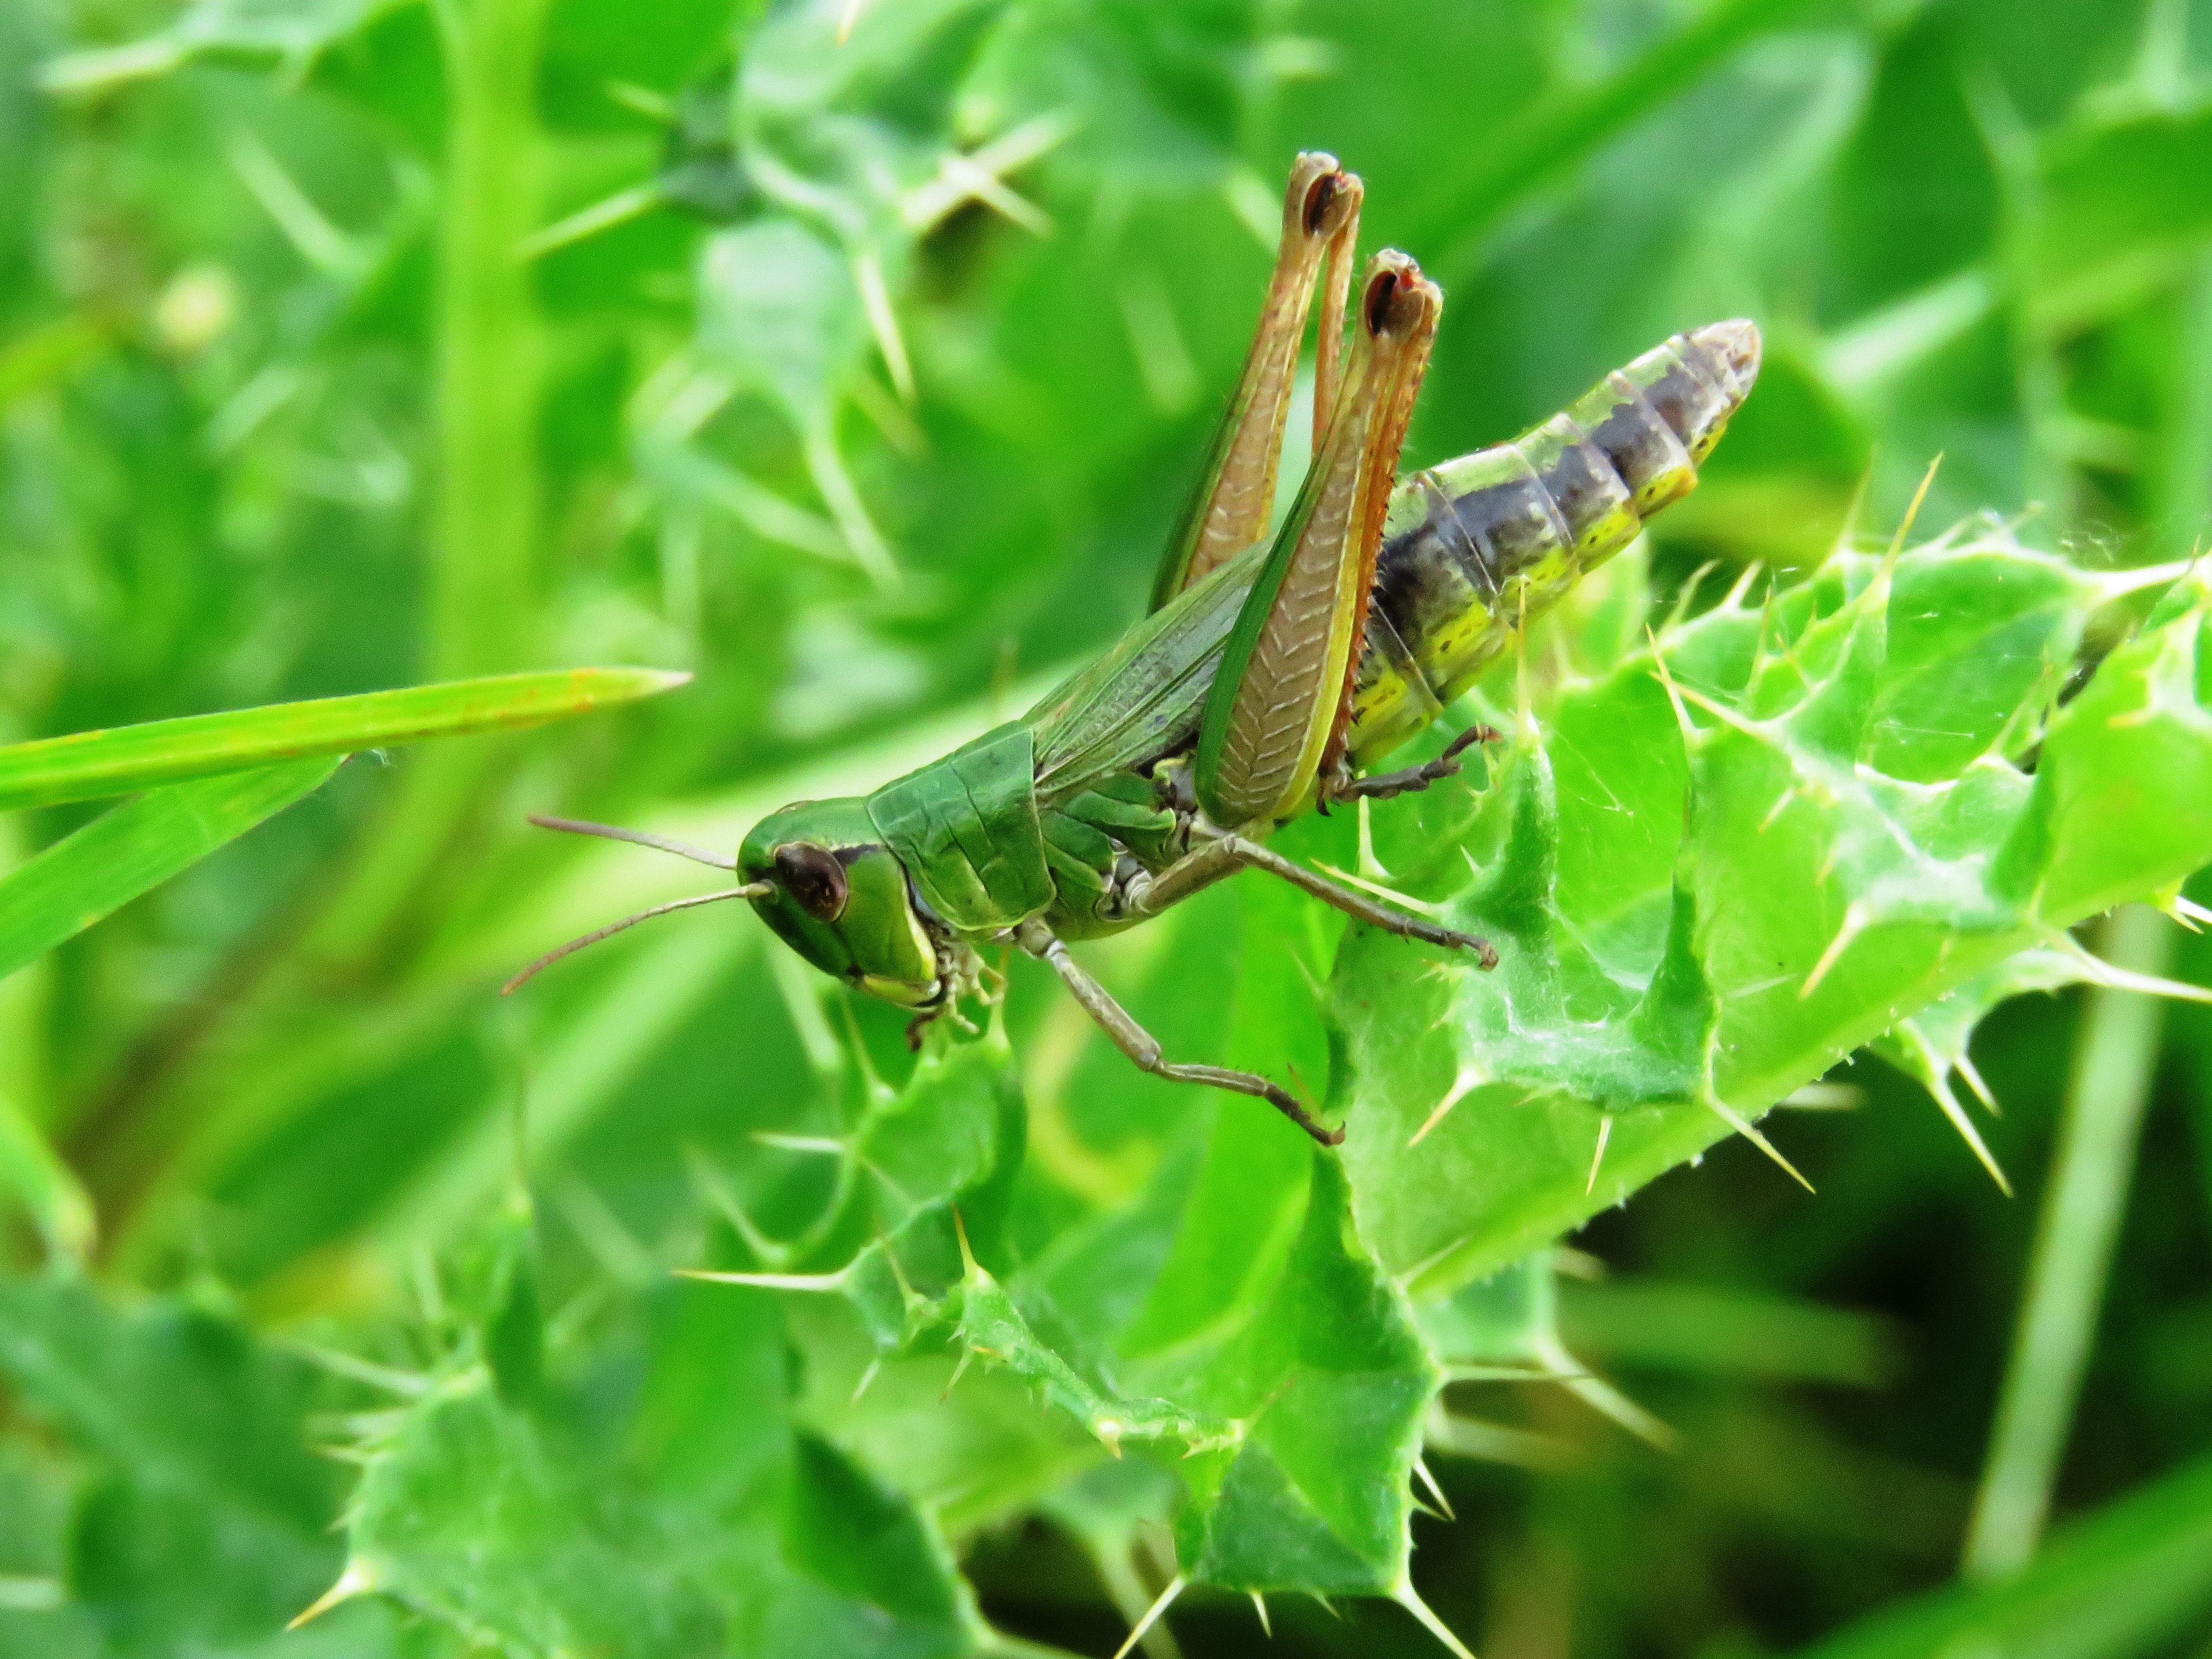
grass, summer, green, insect, close, fauna, invertebrate, thistle, grasshopper, locust, macro photography, cricket like insect